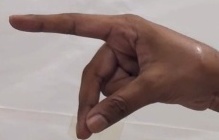
ASL sign: P